Zino's petrel

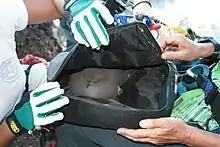
Chick at several weeks old

Zino's petrel breed two months earlier than the Fea's petrel on Bugio, only away. The birds return from sea to their breeding grounds in late March or early April and courting occurs over the main breeding area during the late evening and early morning hours. The nest is a shallow burrow or old rabbit tunnel up to long in thick soil on vegetated ledges. The length of the burrow is related to the age of the pair that uses it, young birds making shorter tunnels, which are extended in subsequent years. The oval white egg is laid from mid-May to mid-June in a chamber at the end of the burrow and for 51–54 days, each parent alternating between sitting on the nest and feeding at sea. The young fledge about 85 days later in late September and October. This petrel is strictly nocturnal at the breeding sites to avoid predation by gulls. It stays offshore during the day, coming to land in darkness. It calls from about 30 minutes after nightfall until dawn, including on moonlit nights.